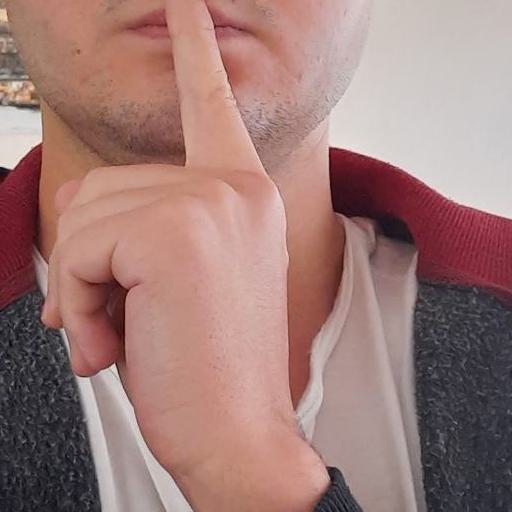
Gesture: mute